History of Dreamworld

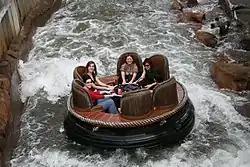
Thunder River Rapids Ride in 2007

On 15 December 1986, Dreamworld unveiled Gold Rush Country (later the Town of Gold Rush), its eighth themed area. The area was located to the left of Central Plaza and featured two attractions. The first was a wild mouse roller coaster named the Eureka Mountain Mine Ride. Built by Brisbane company HyFab, the roller coaster was enclosed within a mountain with selected track segments venturing outside the mountain. The area's second attraction was a river rafting ride called Thunder River Rapids Ride. The ride's channel weaved around Gold Rush Country and under the Eureka Mountain Mine Ride. Also in 1986, the park opened the "Music Bowl" (later Dreamworld Amphitheatre and Dreamworld Studios) and had its first after-dark opening.